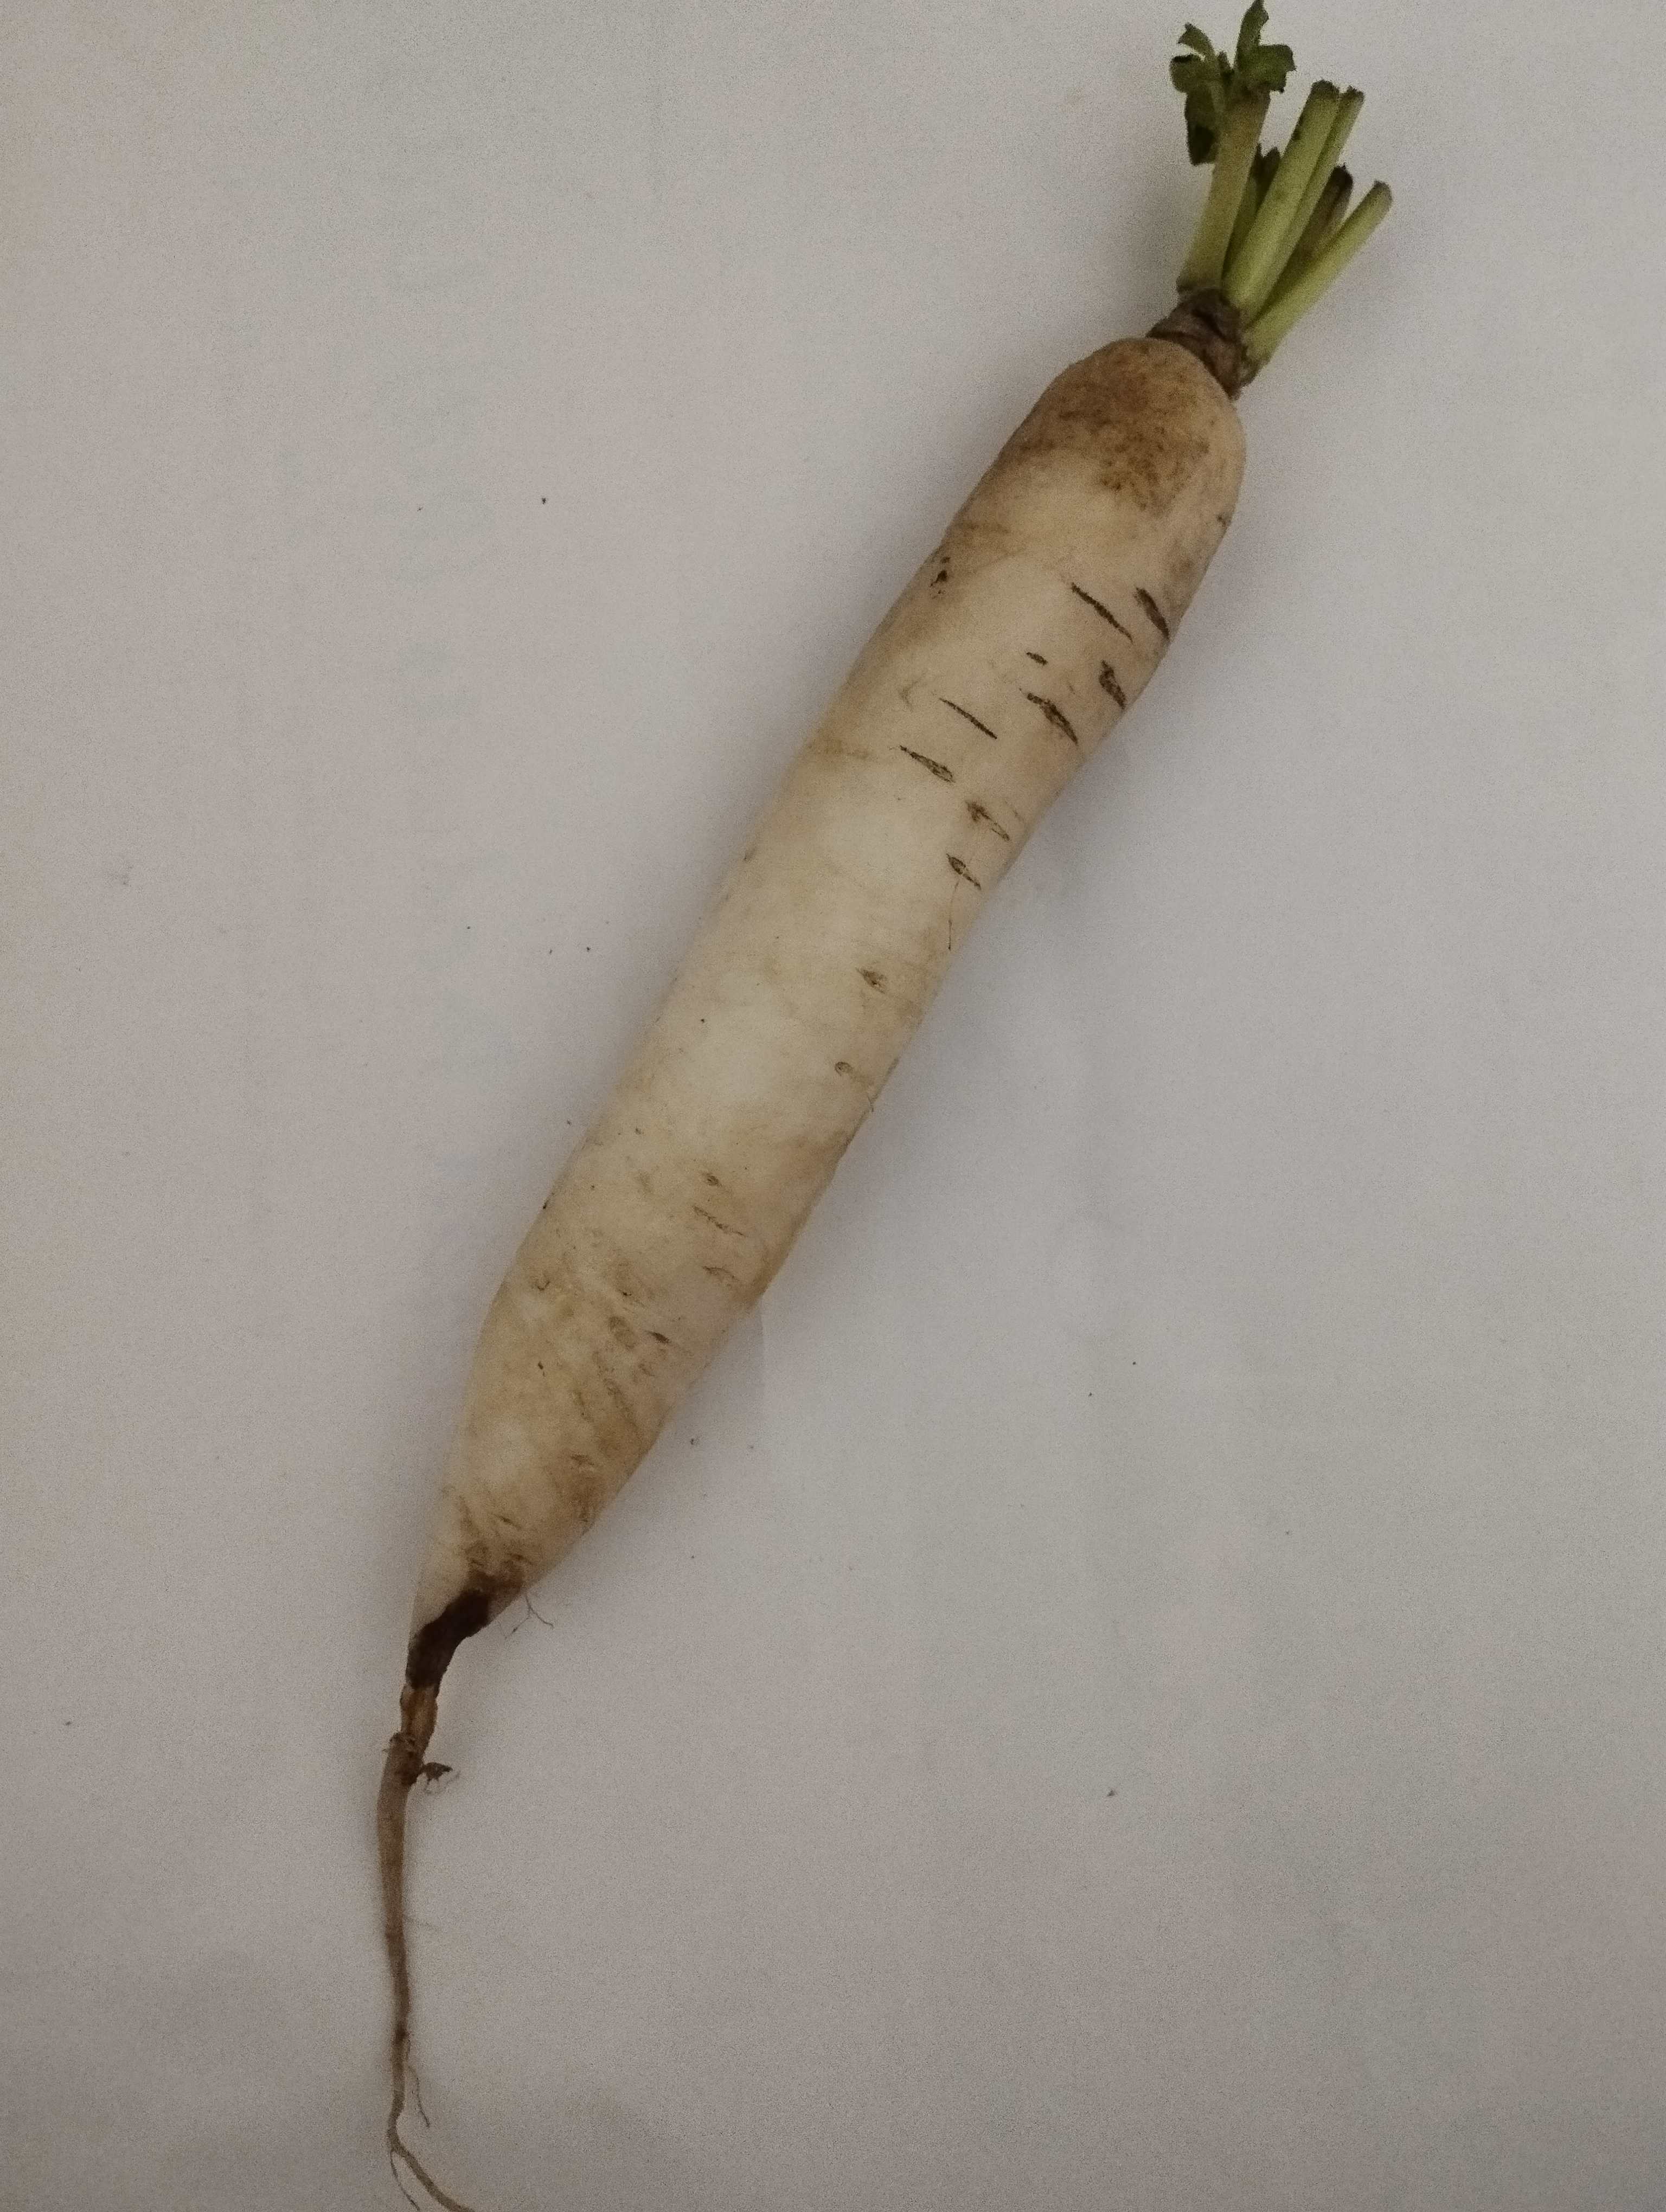
Label: Raphanus sativus